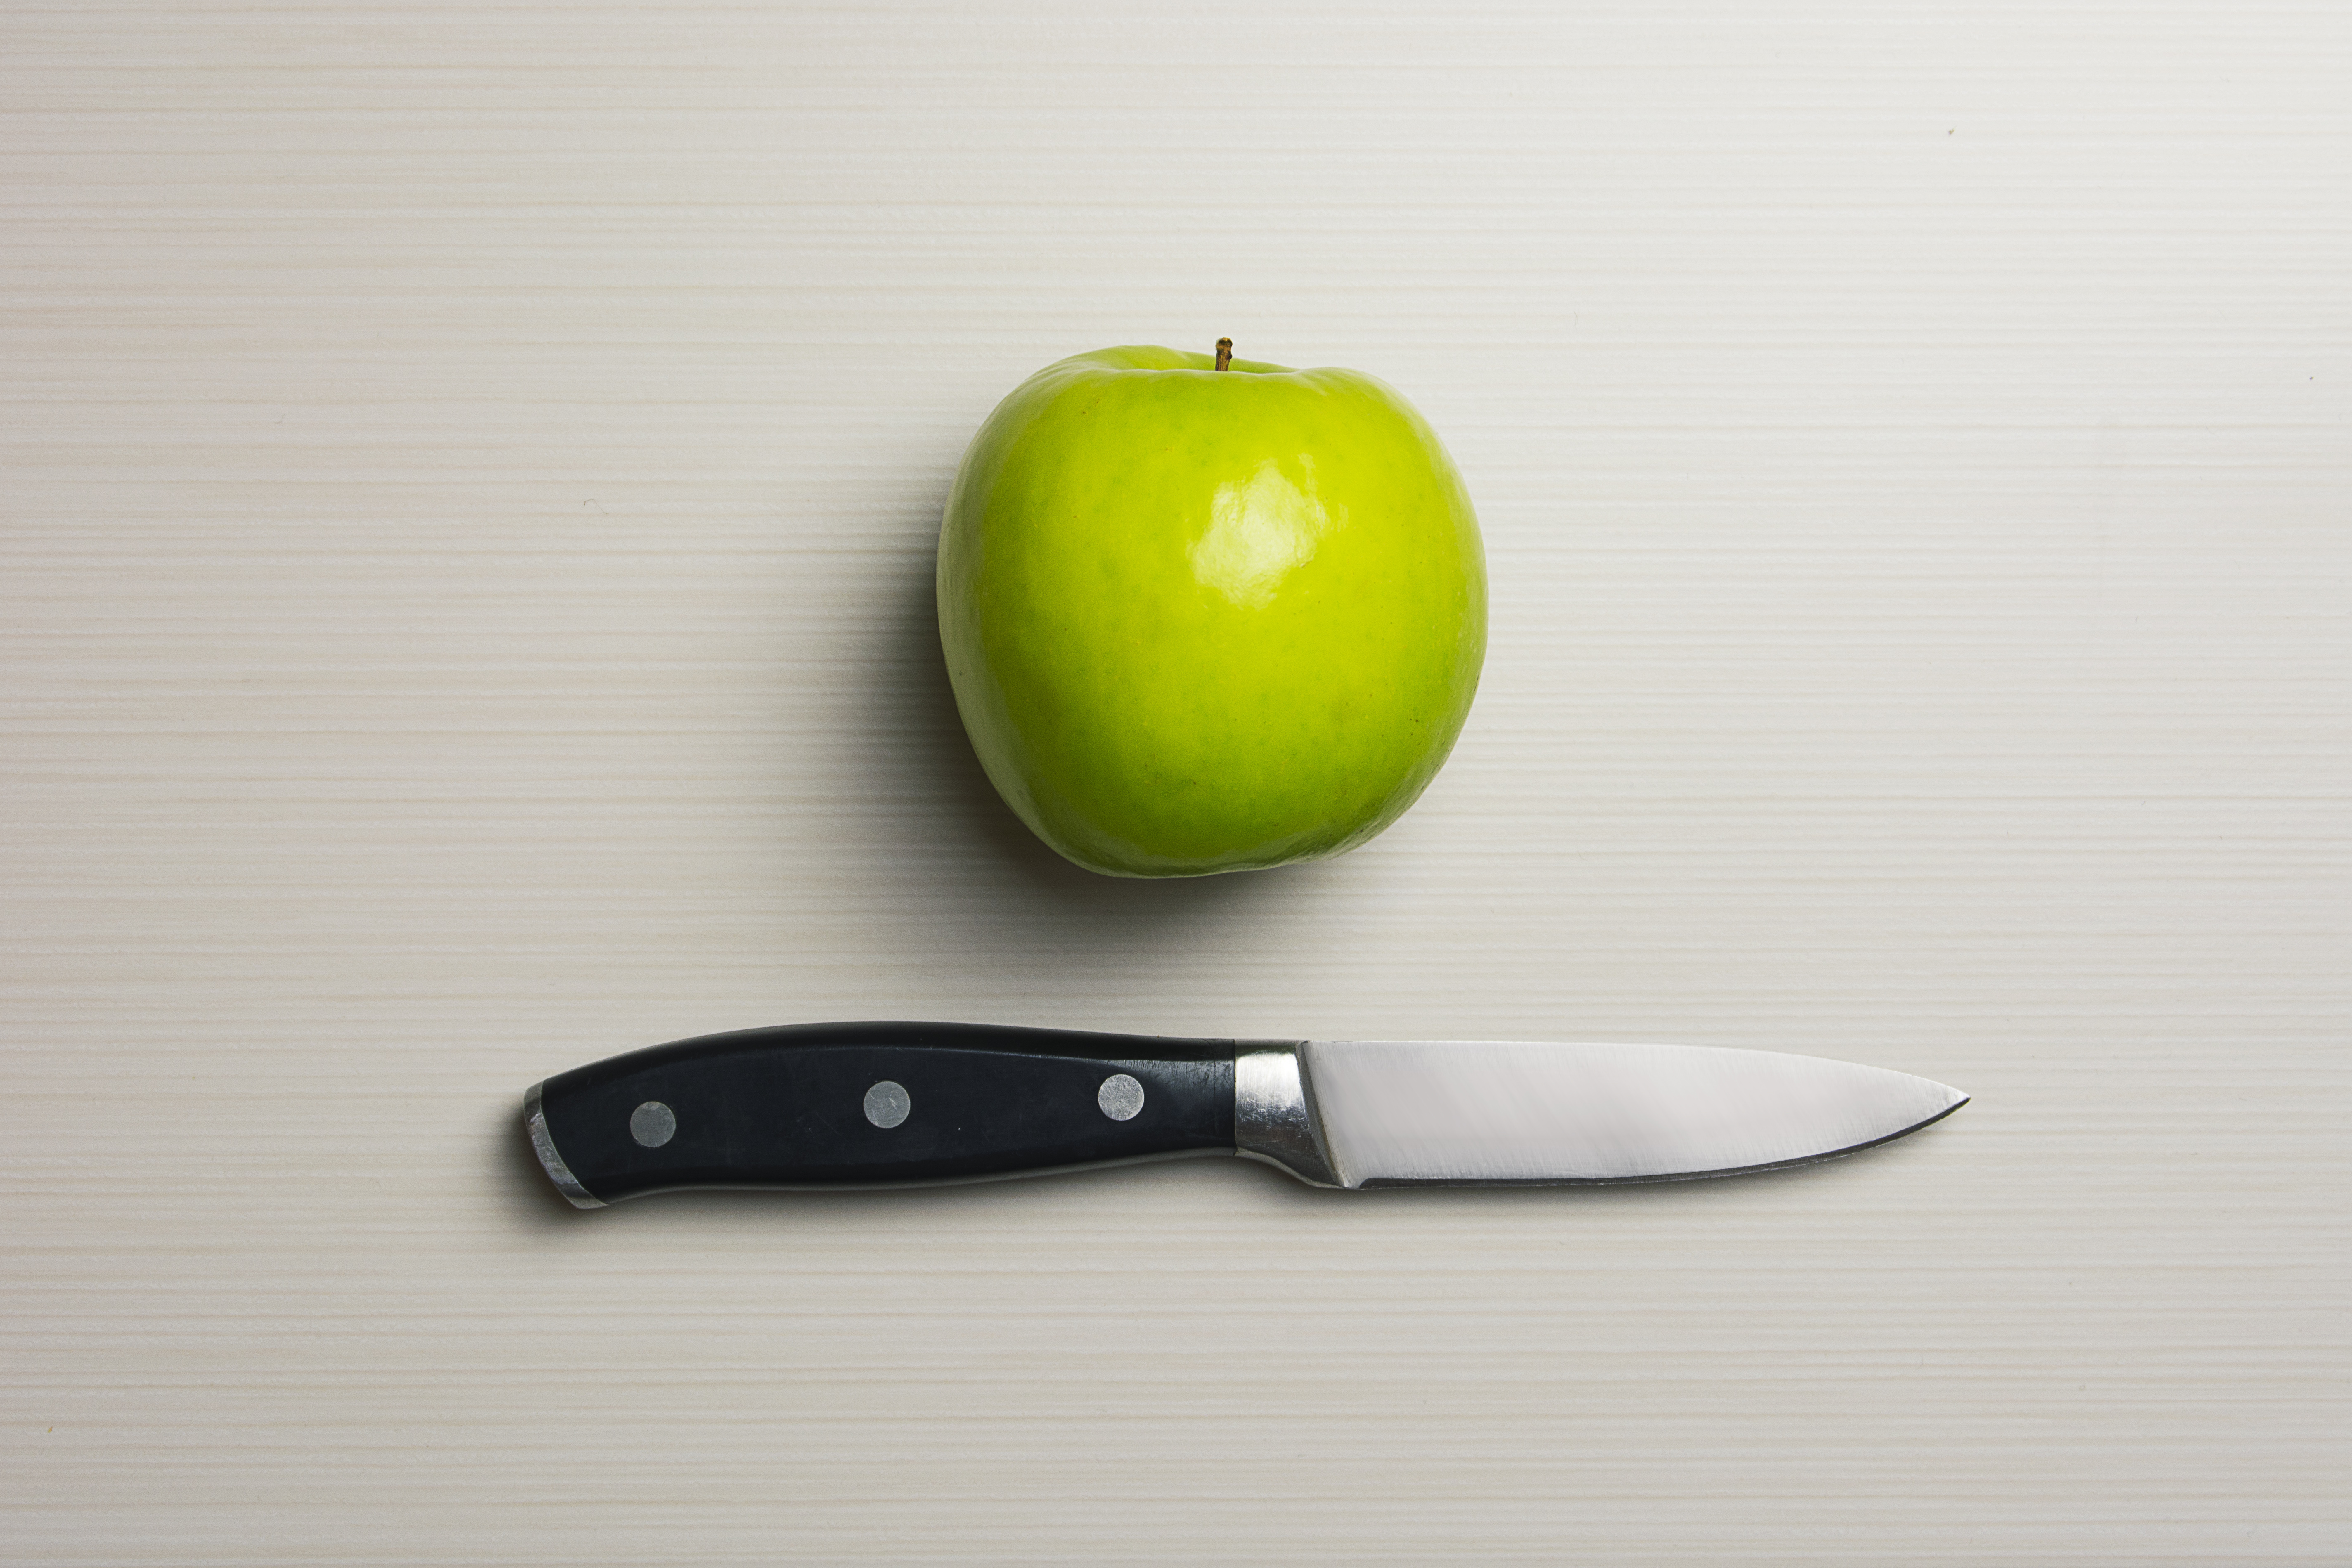
apple, fruit, steel, food, produce, healthy, knife, blade, green apple, flowering plant, kitchen knife, land plant, cutting tool